Zvi Laron

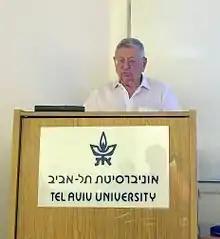
Laron in 2017

Zvi Laron (born February 6, 1927) is an Israeli paediatric endocrinologist. Born in Cernăuţi, Romania, Laron is a professor emeritus at Tel Aviv University.